Classical element

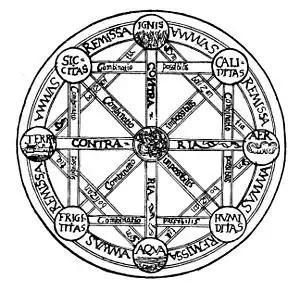
Leibniz representation of universe resulting by combination of Aristotle four elements

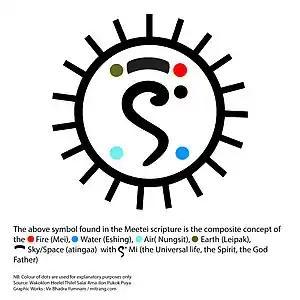
The concept of five classical elements in the traditional Meitei religion (Sanamahism)

The classical elements typically refer to earth, water, air, fire, and (later) aether which were proposed to explain the nature and complexity of all matter in terms of simpler substances. Ancient cultures in Greece, Angola, Tibet, India, and Mali had similar lists which sometimes referred, in local languages, to "air" as "wind", and to "aether" as "space".